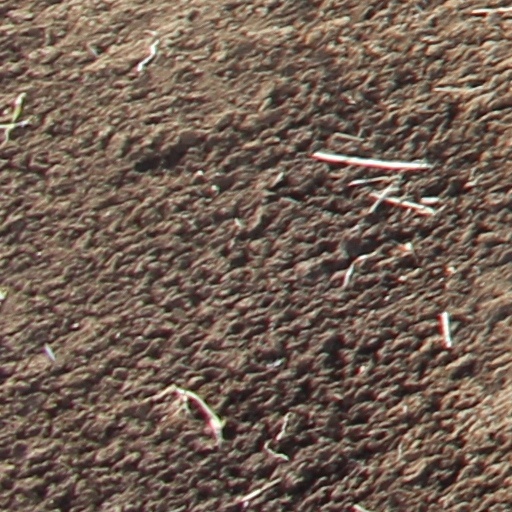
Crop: wheat